T29 heavy tank

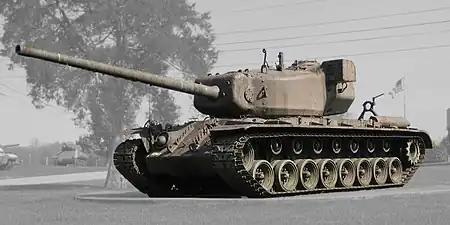
T29E3 at the General George Patton Museum in 2007; note the rangefinders on the side of the turret

There are two surviving T29s at the U.S. Army Armor and Cavalry Collection at Fort Moore, Georgia. One of these is a T29E3 with the distinctive rangefinder, while the other is a standard T29 model.